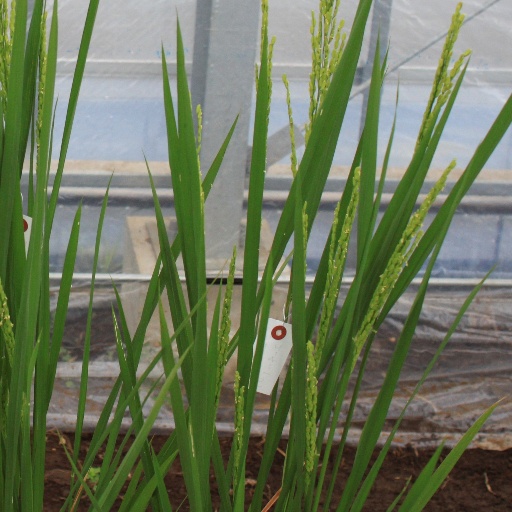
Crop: rice